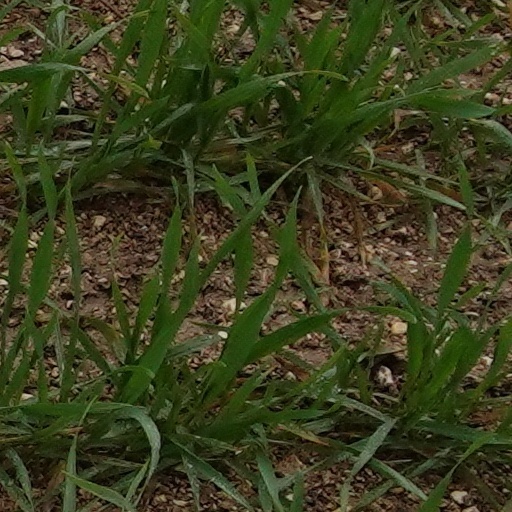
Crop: wheat